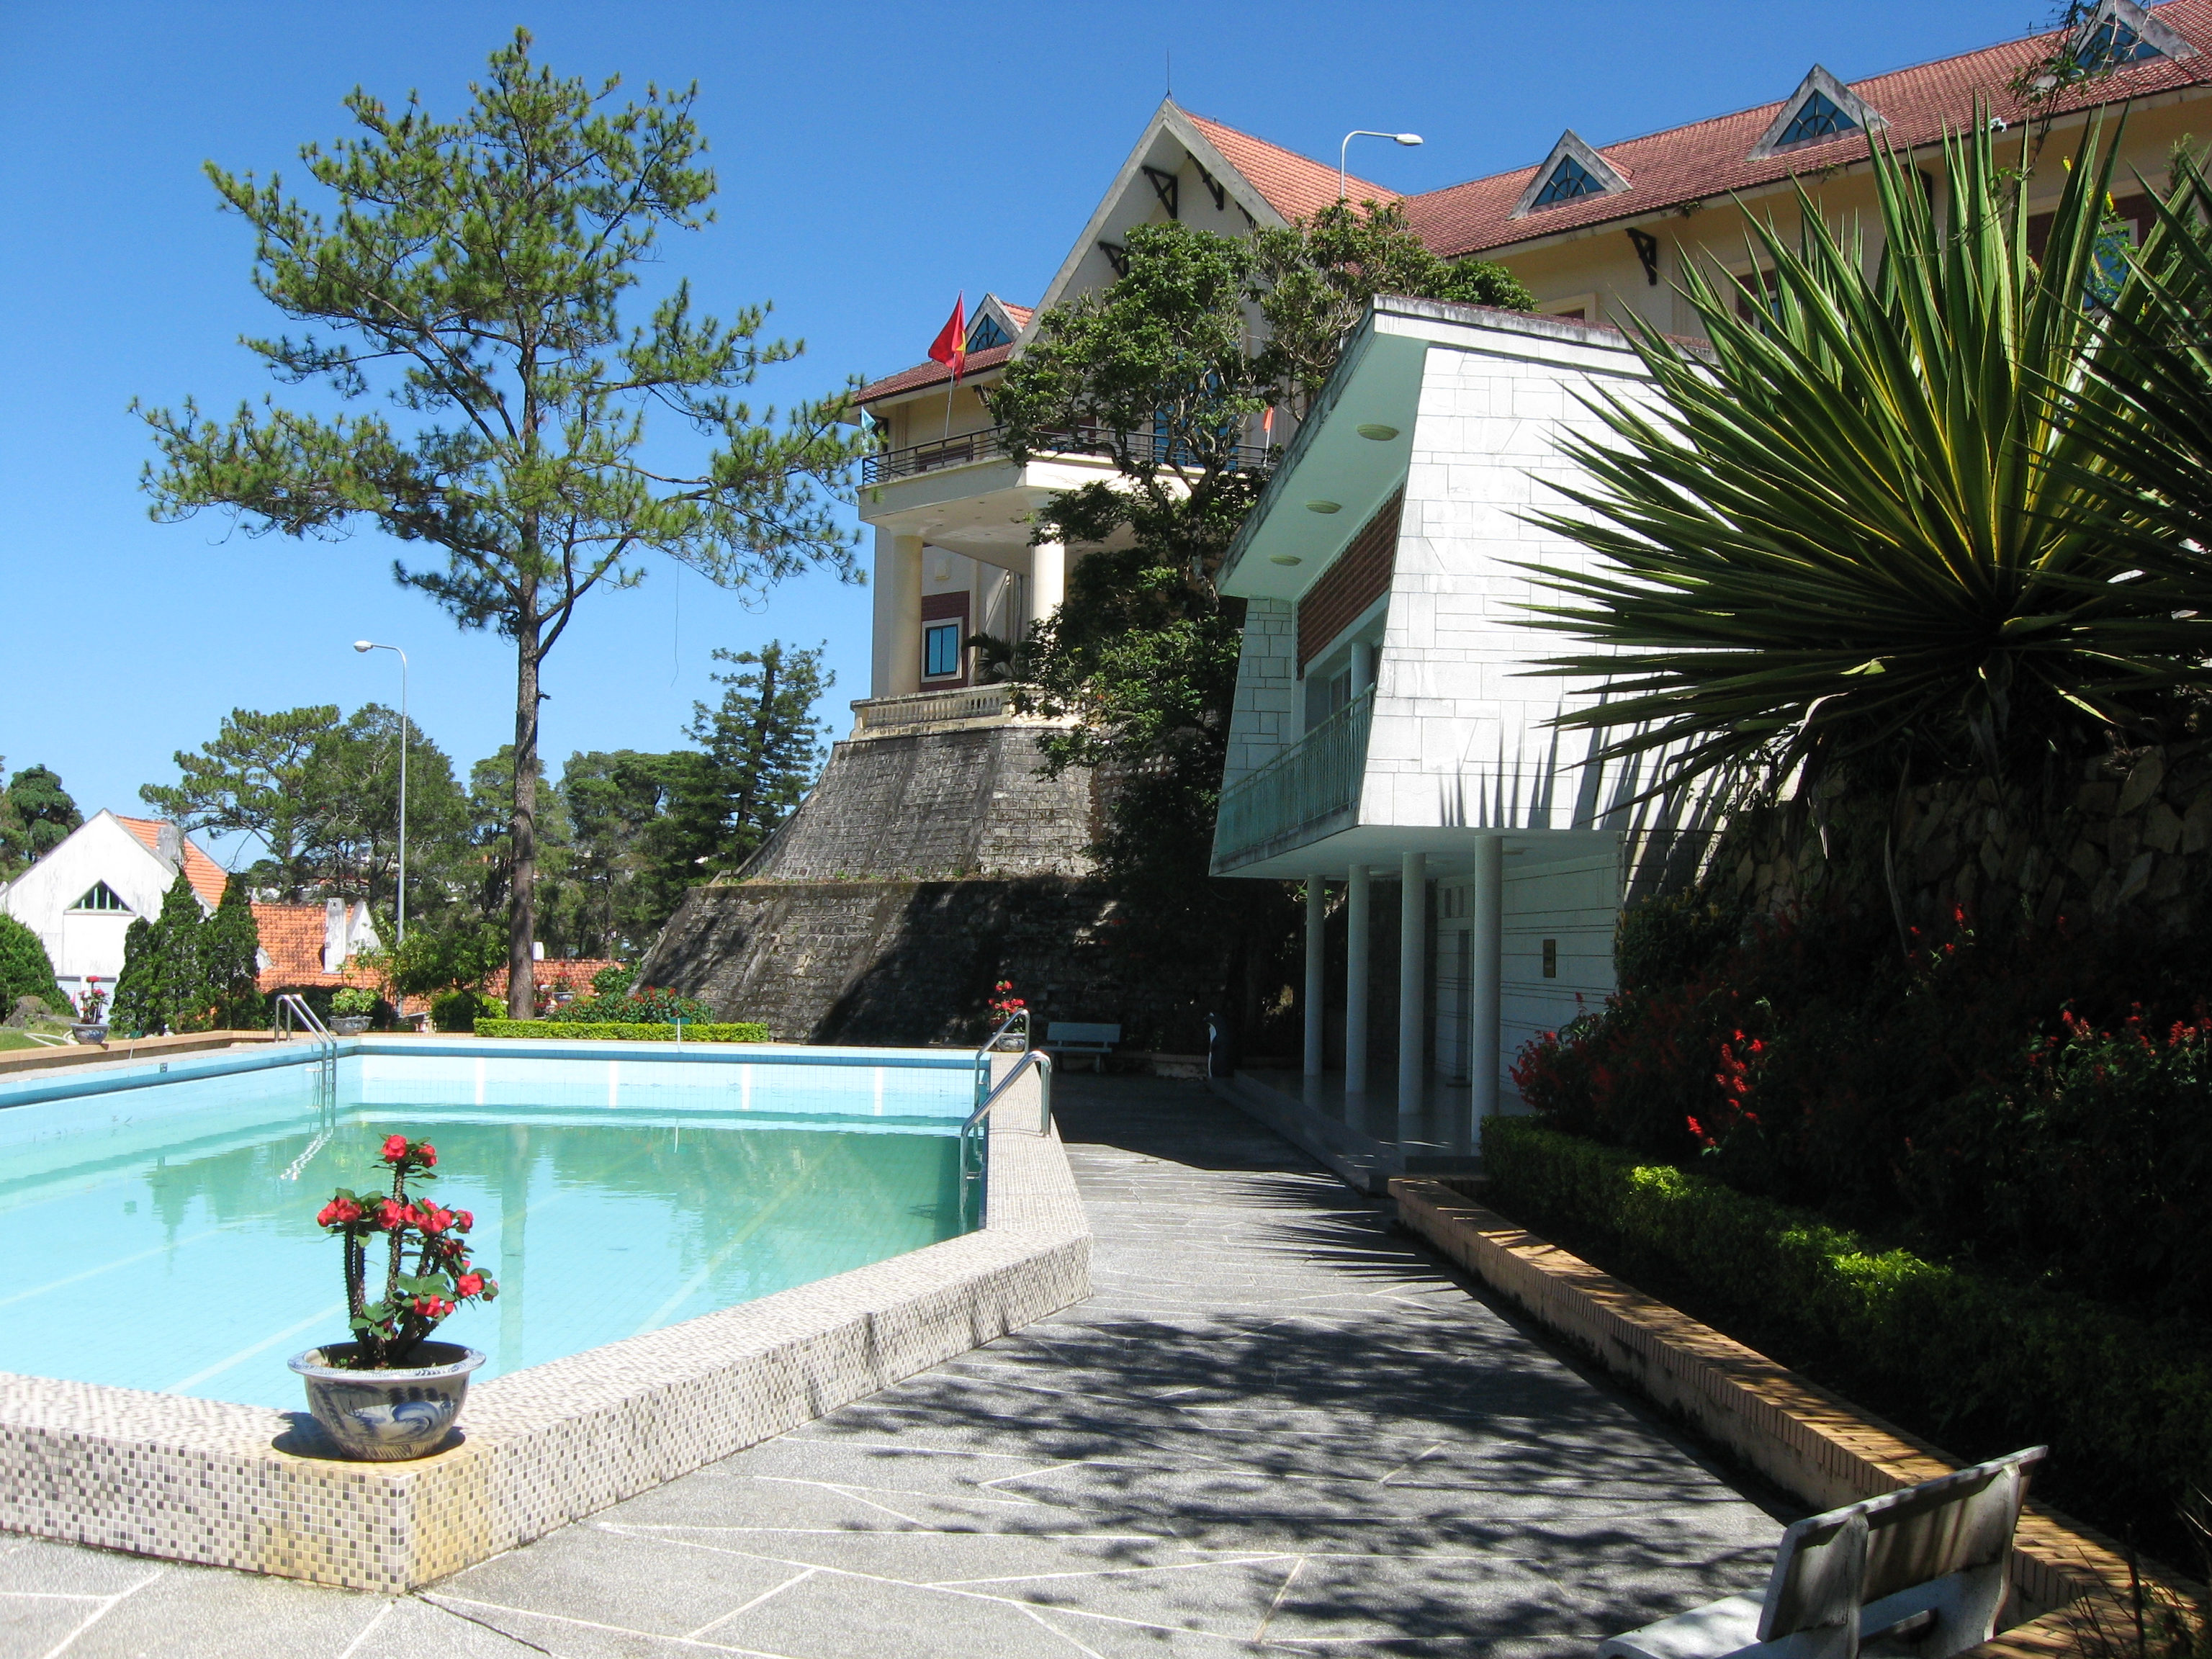
user: text: Bầu trời trong ảnh có màu gì?
assistant: text: Màu xanh dương.

user: text: Lá cờ đỏ sao vàng trên ban công của tòa nhà lớn là quốc kỳ của quốc gia nào?
assistant: text: Việt Nam.

user: text: Với kiến trúc nhà mái ngói, cây thông và cảnh quan xanh mát, bức ảnh này gợi nhớ đến đặc điểm của thành phố du lịch nổi tiếng nào ở Việt Nam?
assistant: text: Đà Lạt.

user: text: Trong ảnh, hai tòa nhà chính được bố trí như thế nào so với nhau và so với hồ bơi và con đường lát đá?
assistant: text: Tòa nhà lớn hơn nằm ở phía sau, cao hơn và được xây trên một nền đá. Tòa nhà nhỏ hơn nằm ở phía trước bên phải, thấp hơn và có lối đi lát đá dẫn xuống hồ bơi. Hồ bơi và con đường nằm ở vị trí thấp hơn, phía trước các tòa nhà.